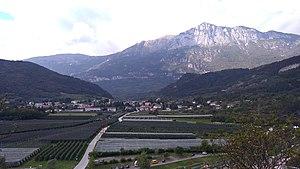
Terlago, Terlingen est une ancienne commune italienne d'environ 1 900 habitants située dans la province autonome de Trente dans la région du Trentin-Haut-Adige dans le nord-est de l'Italie. Elle fusionne le 1ᵉʳ janvier 2016 avec Padergnone et Vezzano pour former Vallelaghi.